RAI Production Center, Naples

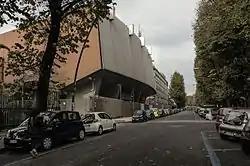
Exterior of the auditorium in 2015

The center is located on Via Guglielmo Marconi near to San Paolo Stadium, in the Fuorigrotta district of Naples. The center has six TV studios with a total space of 1,227 square meters and room for 370 spectators. The studios are used to produce television programs, debates, drama series and soap operas which are then broadcast on the broadcaster Rai's channels.